1816 United States presidential election in Pennsylvania

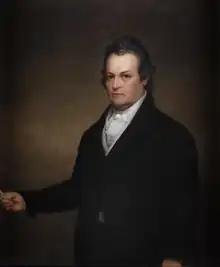
New York governor DeWitt Clinton, considered the favored candidate of many Old School Democrats.

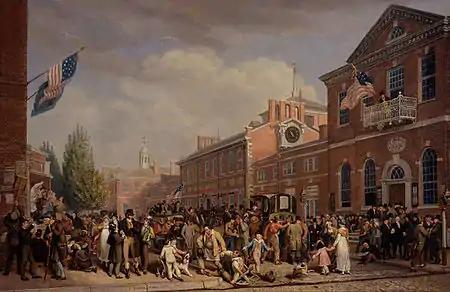
"Election Day in Philadelphia" (1815) by John Lewis Krimmel

The Old School entertained more serious objections to the national ticket. Duane and Leib were on unfriendly terms with the outgoing administration and were not inclined to accept Madison's anointed successor. The Old School had been steadily marginalized over the preceding decade and saw the caucus system as a mechanism for suppressing democratic dissent. Whereas the New School embraced banking and internal improvements, and many Quids shared the nationalist leanings of the administration, the Old School continued to critique economic and political inequality resulting from unrestrained economic development. After the national caucus nomination of Monroe and Tompkins became known, disaffected Old School Democrats announced plans to hold their own convention at Carlisle on September 19, 1816.